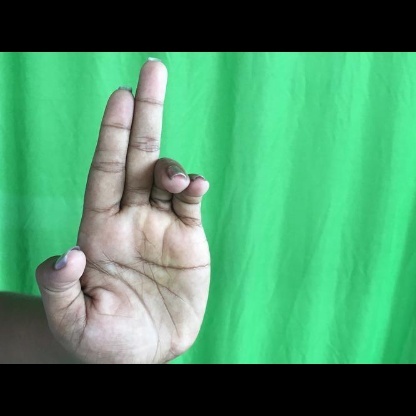
Mudra: Ardhapathaka